Reg Ryan (Australian footballer)

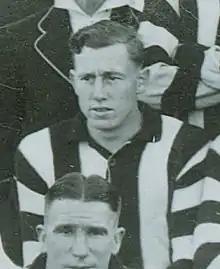
Ryan in 1942

Reginald Gordon "Dodger" Ryan (23 February 1920 – 16 May 2005) was an Australian rules footballer who played with North Melbourne and Collingwood in the Victorian Football League (VFL).